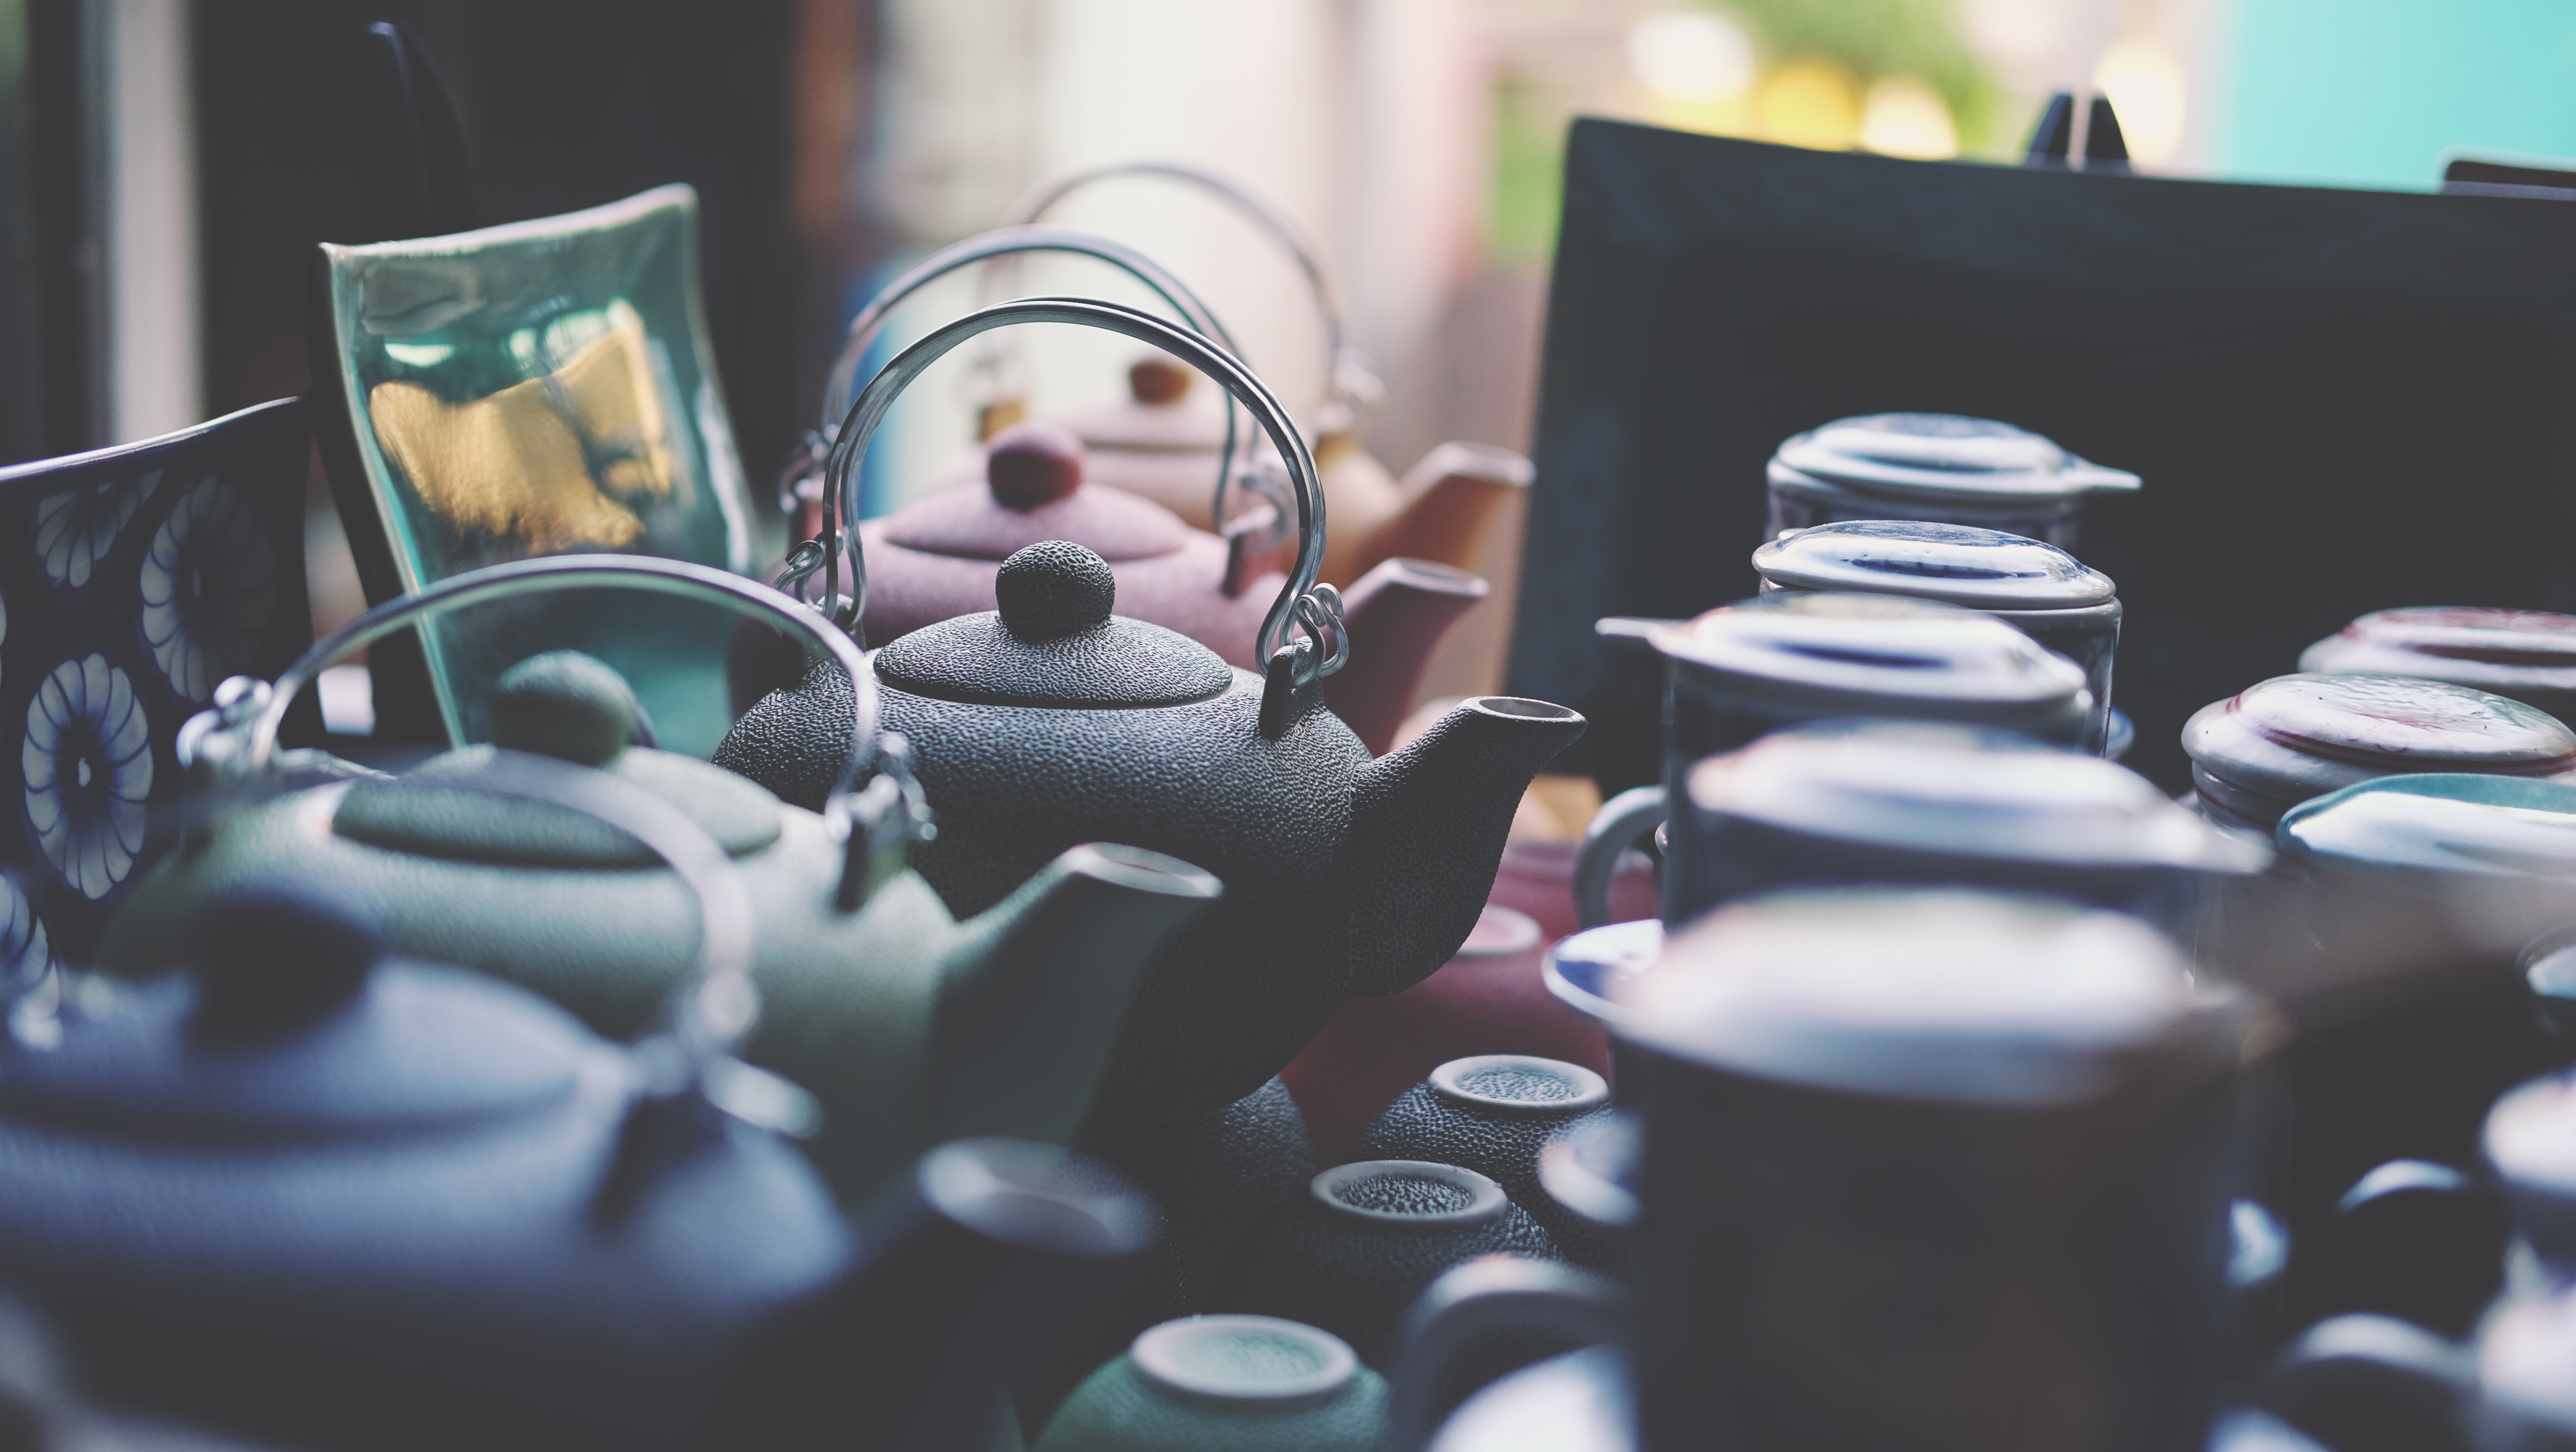
desk, table, tea, glass, teapot, dark, colourful, color, blue, colorful, close up, art, indoors, cups, glasses, ceramics